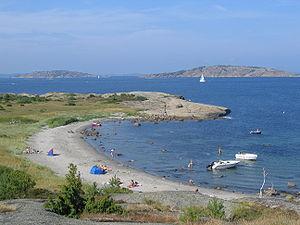
Les parcs nationaux de Norvège sont des aires protégées, actuellement au nombre de 44 : 37 sur le territoire principal et 7 dans l'archipel du Svalbard..
Le Parc national de Færder est un parc national norvégien situé dans les communes de Nøtterøy et Tjøme dans le comté de Vestfold og Telemark. C'est principalement un parc marin, qui inclut des îles et des zones côtières. À l'est, le parc national borde le Parc national d'Ytre Hvaler. Le parc de Færder couvre une superficie de 340 km², dont 325 km² de zones marines et 15 km² de zones terrestres. Le parc a été créé le 23 août 2013. Il comprend de grandes parties de l'archipel de Bolærne, ainsi que le phare de Færder et les ruines du Phare de Store Færder avec ses bâtiments associés et protégés.